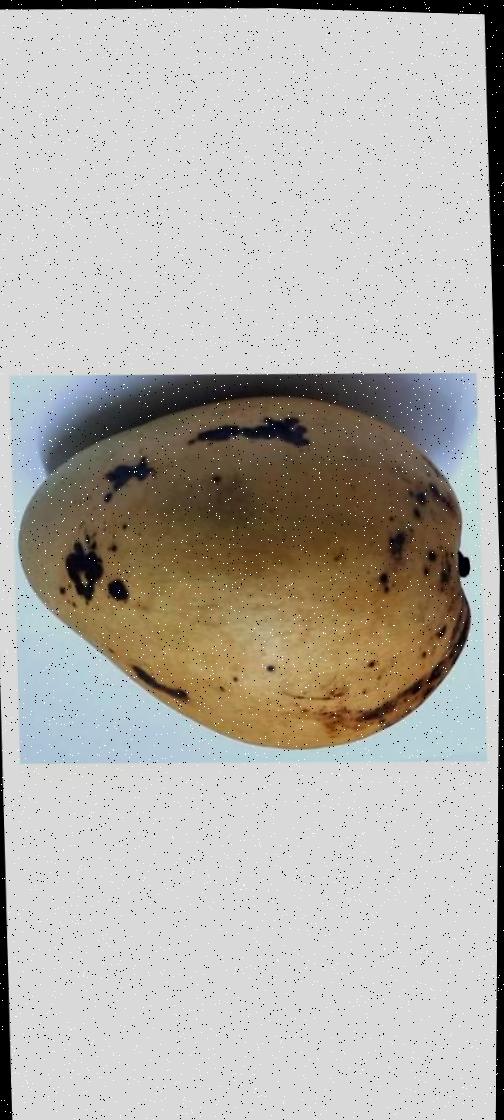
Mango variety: Bari-11